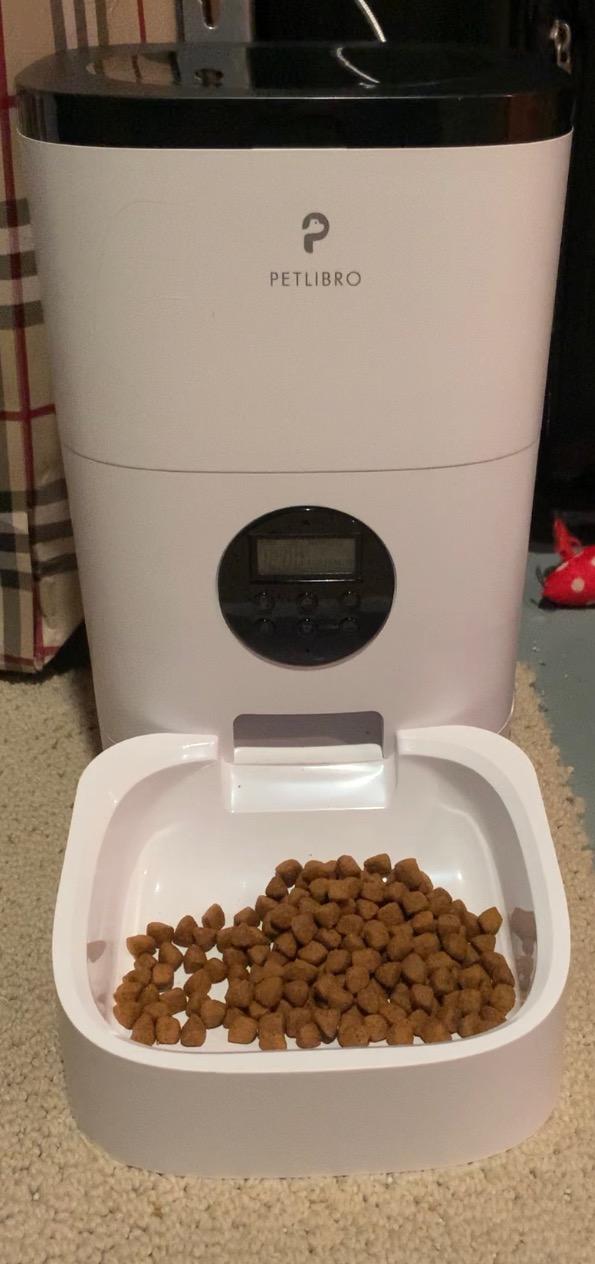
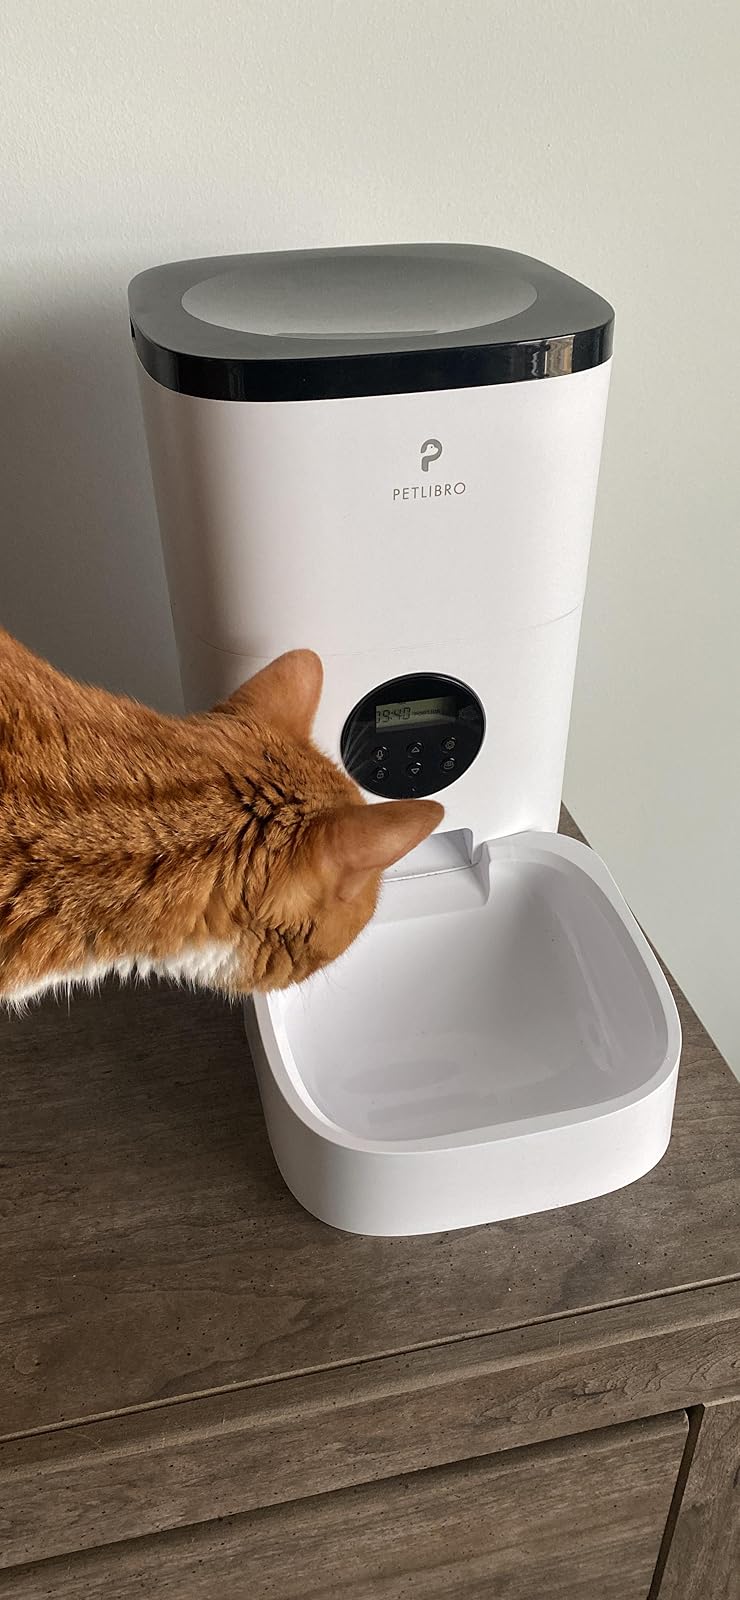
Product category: items_feeder
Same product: yes